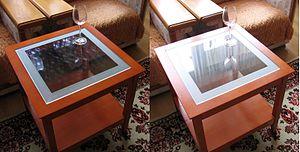
La polarisation est une propriété qu'ont les ondes vectorielles de présenter une répartition privilégiée de l'orientation des vibrations qui les composent. Les ondes électromagnétiques, telles que la lumière, ou les ondes gravitationnelles ont ainsi des propriétés de polarisation. Les ondes mécaniques transverses dans les solides peuvent aussi être polarisées. Cependant, les ondes longitudinales ne sont pas concernées.